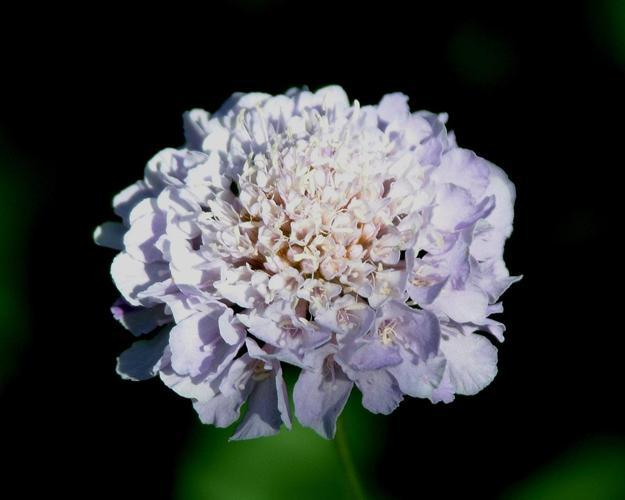
Label: pincushion flower